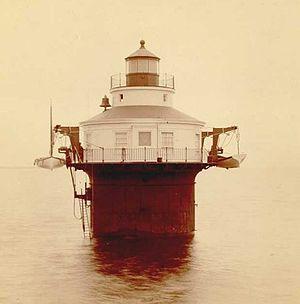
Le phare de Craighill Channel Lower Range Rear est un feu d'alignement arrière du chenal Craighill inférieur menant au port de Baltimore en baie de Chesapeake dans le Comté de Baltimore, Maryland. Il fonctionne conjointement avec le Craighill Channel Lower Range Front. C'est le plus haut phare du Maryland.
Le Craighill Channel Lower Range Front est un feu d'alignement avant du chenal Craighill inférieur menant au port de Baltimore en baie de Chesapeake dans le Comté de Baltimore, Maryland. Il fonctionne conjointement avec le Craighill Channel Lower Range Rear. C'est le premier phare à caisson construit en baie de Chesapeake.